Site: brandenburg
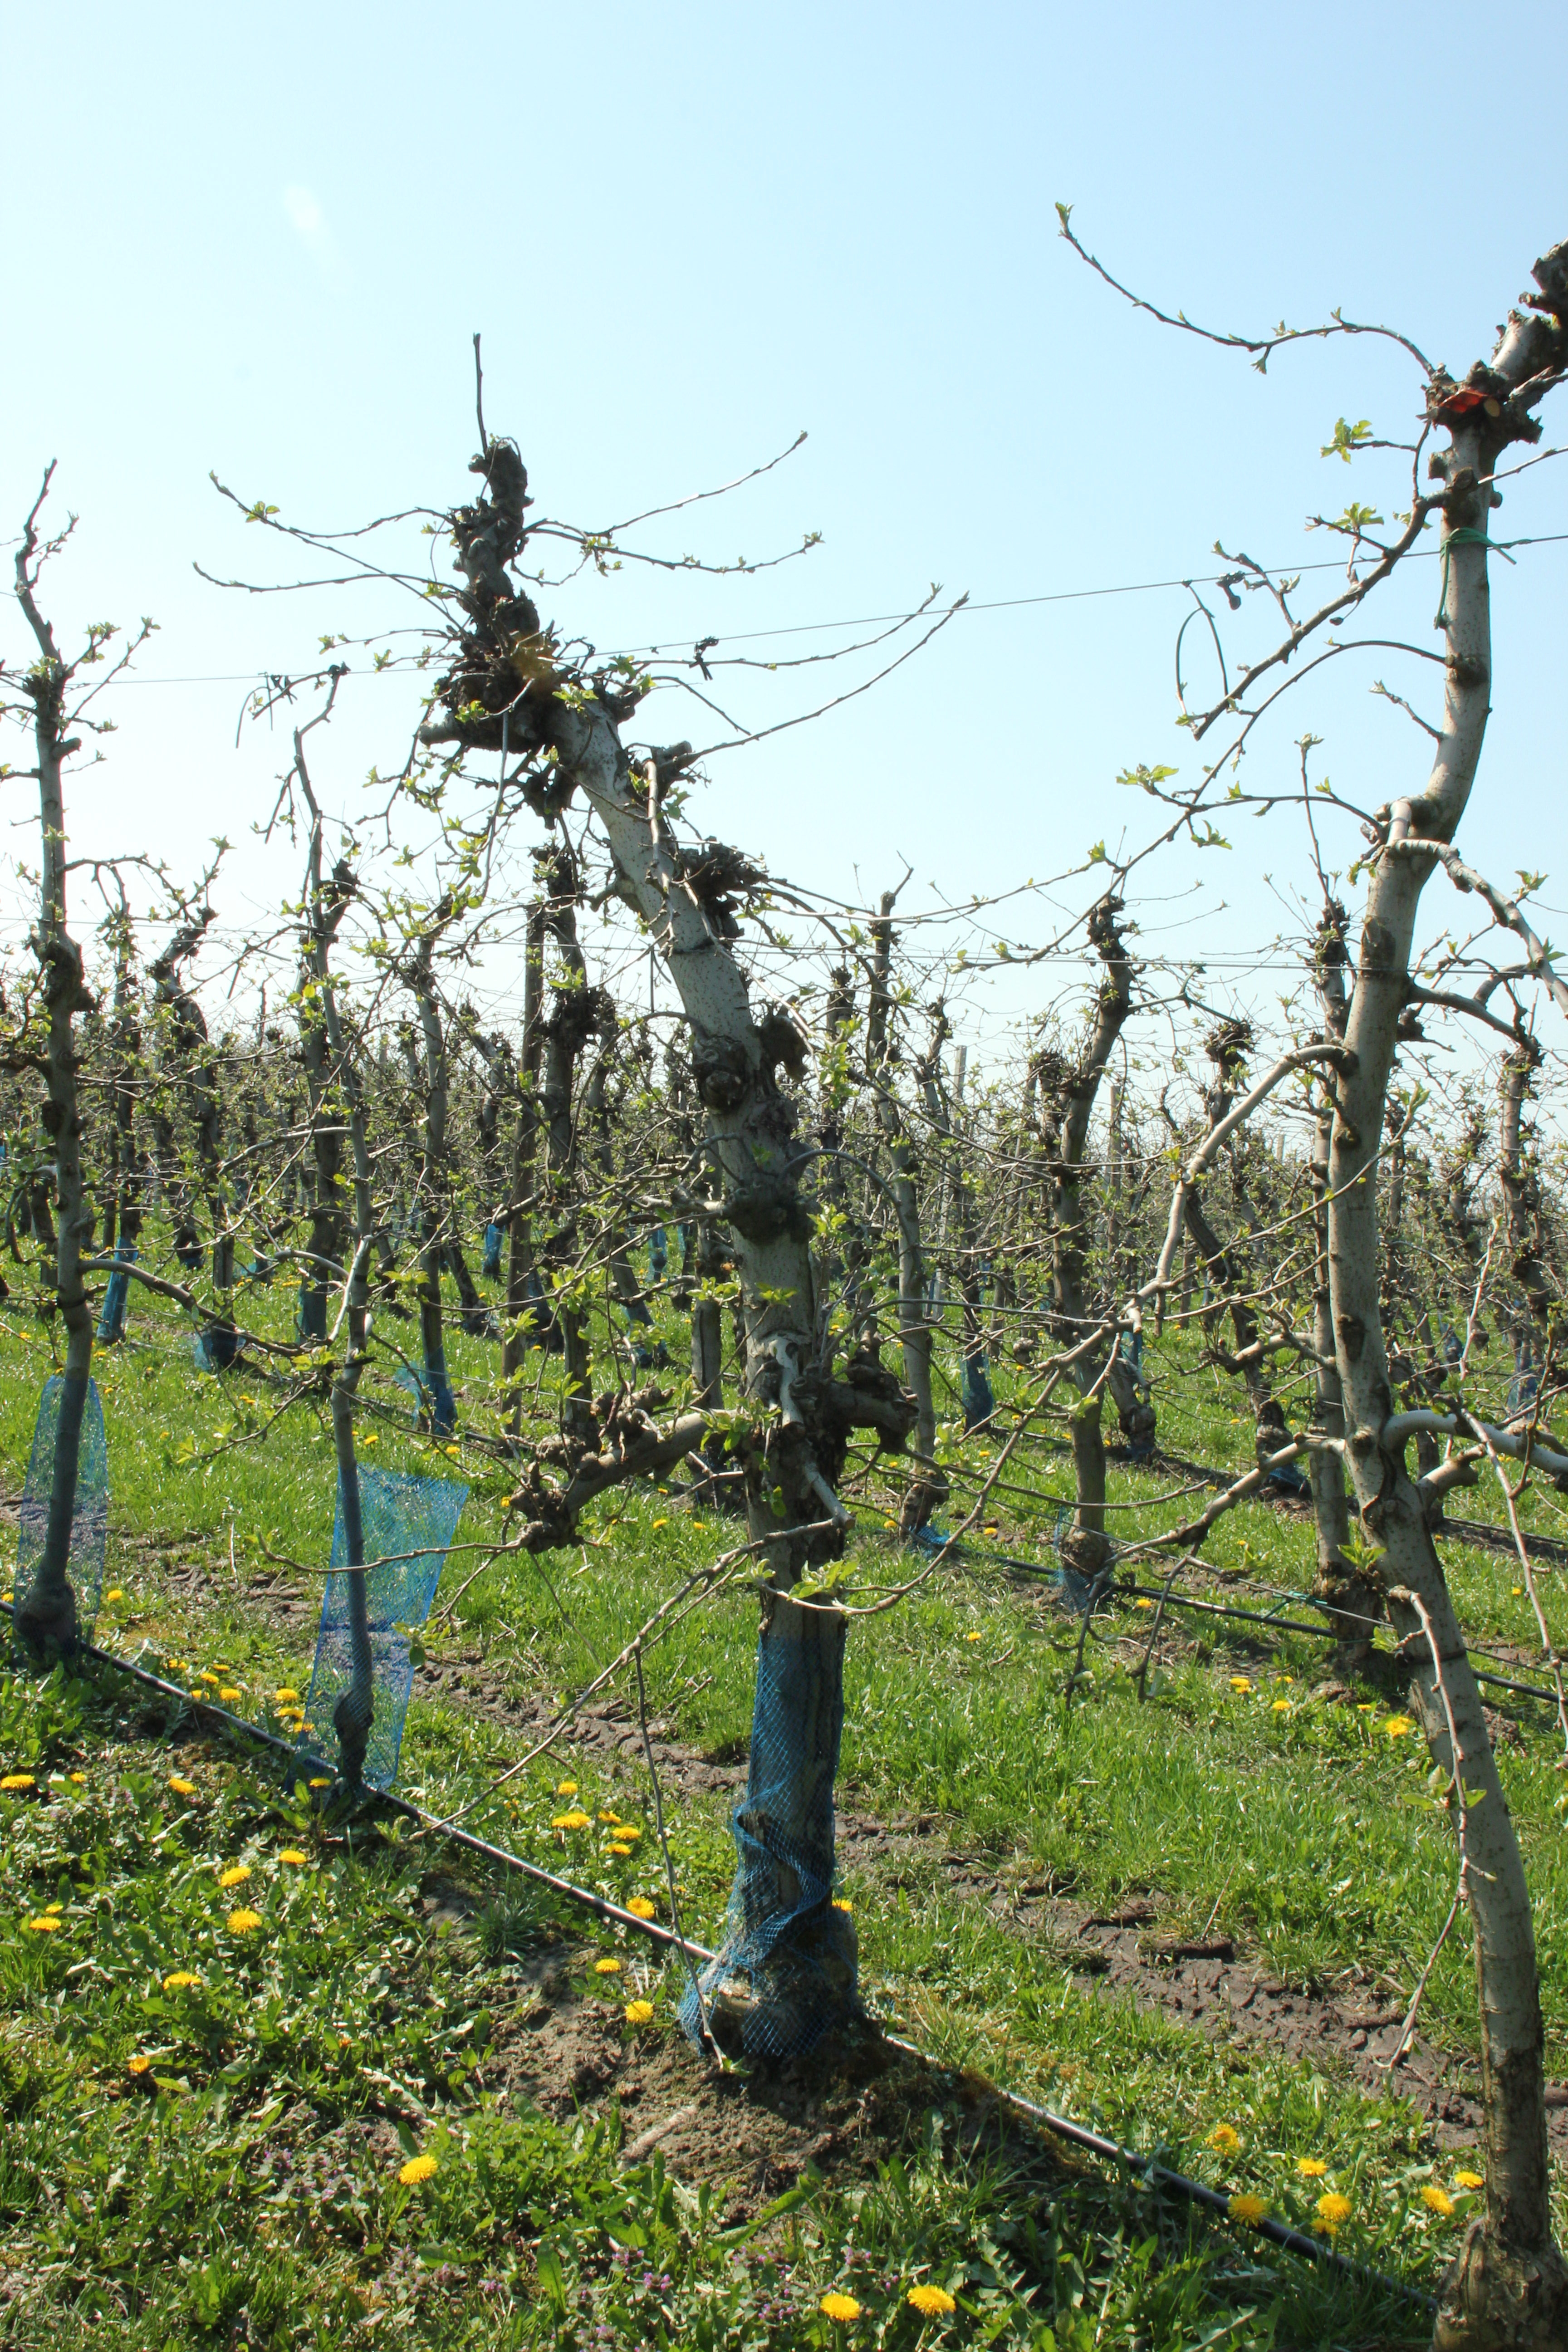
Growth stage (BBCH 56): Inflorescence emergence